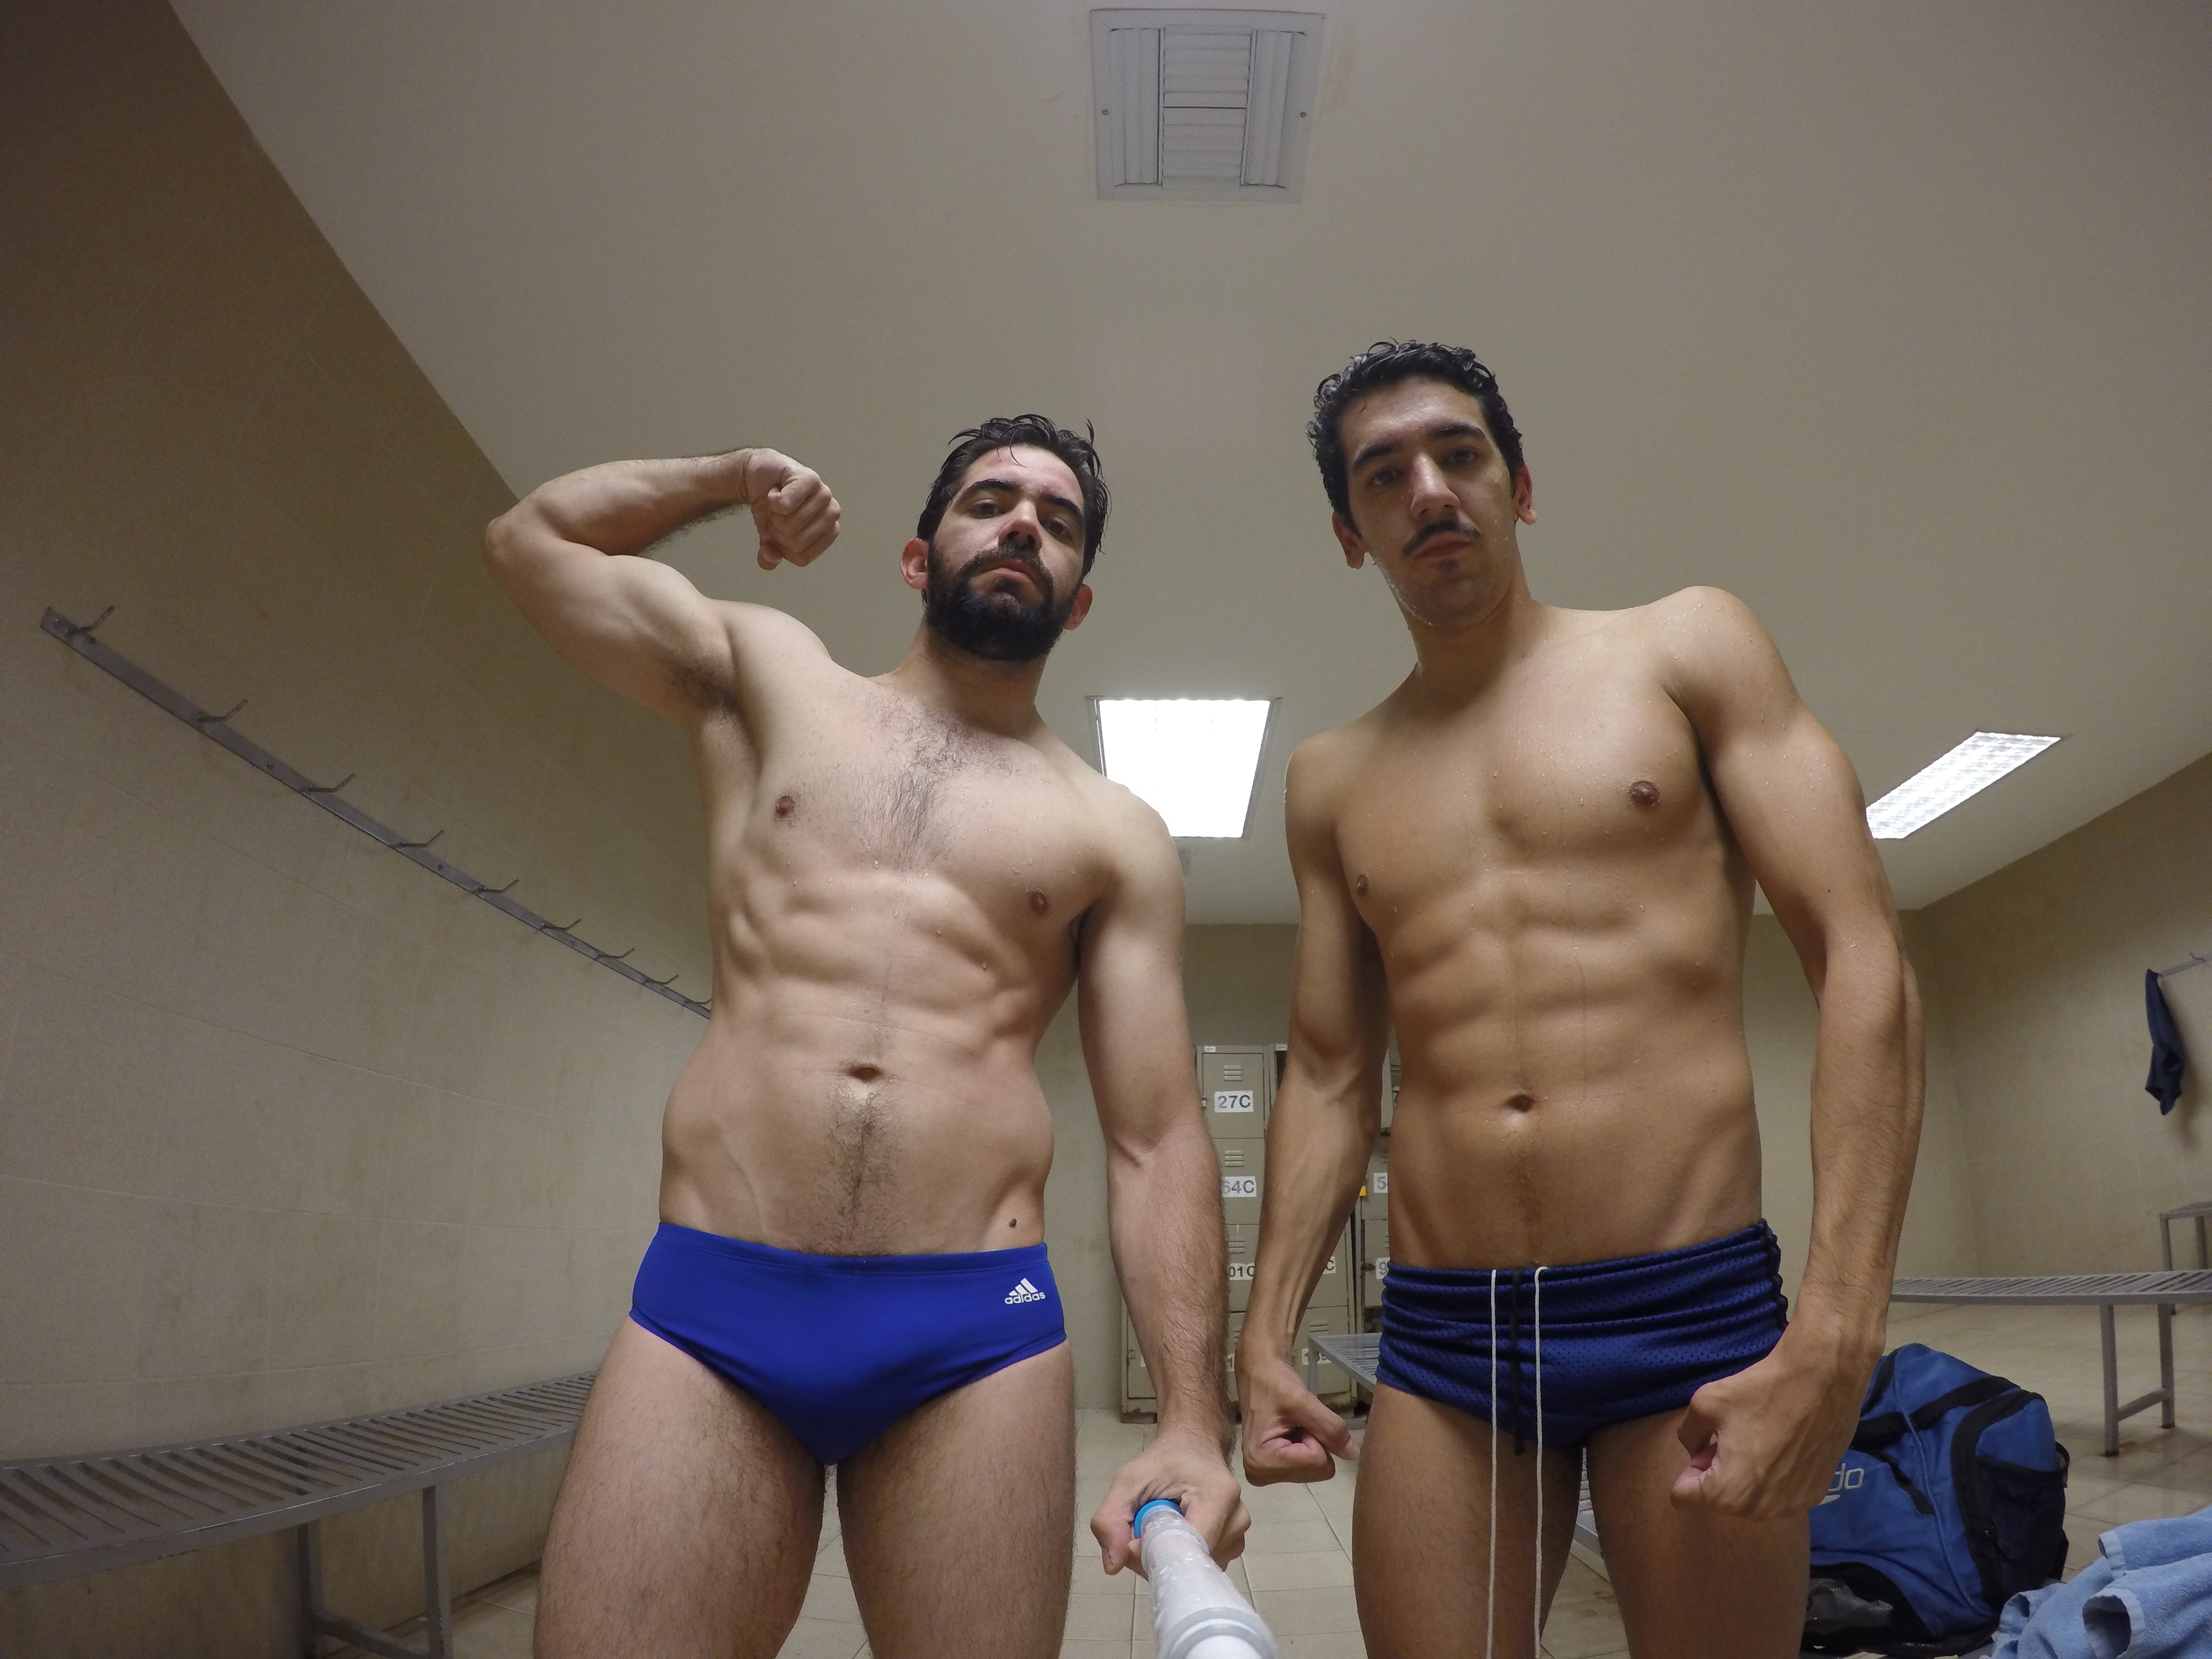
man, water, person, sport, male, pool, swim, clothing, exercise, room, muscle, swimming, swimmer, chest, nude, athletes, swimmers, young people, briefs, torso, abs, underpants, changing room, barechestedness, undergarment, active undergarment